Recreational diving

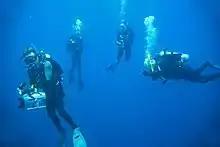
Divers making a recommended shallow stop during ascent to the surface

Recreational scuba diving grew out of related activities such as Snorkeling and underwater hunting. For a long time, recreational underwater excursions were limited by breath-hold time. The invention of the aqualung in 1943 by Émile Gagnan and Jacques-Yves Cousteau and the wetsuit in 1952 by University of California, Berkeley physicist, Hugh Bradner and its development over subsequent years led to a revolution in recreational diving. However, for much of the 1950s and early 1960s, recreational scuba diving was a sport limited to those who were able to afford or make their own kit, and prepared to undergo intensive training to use it.